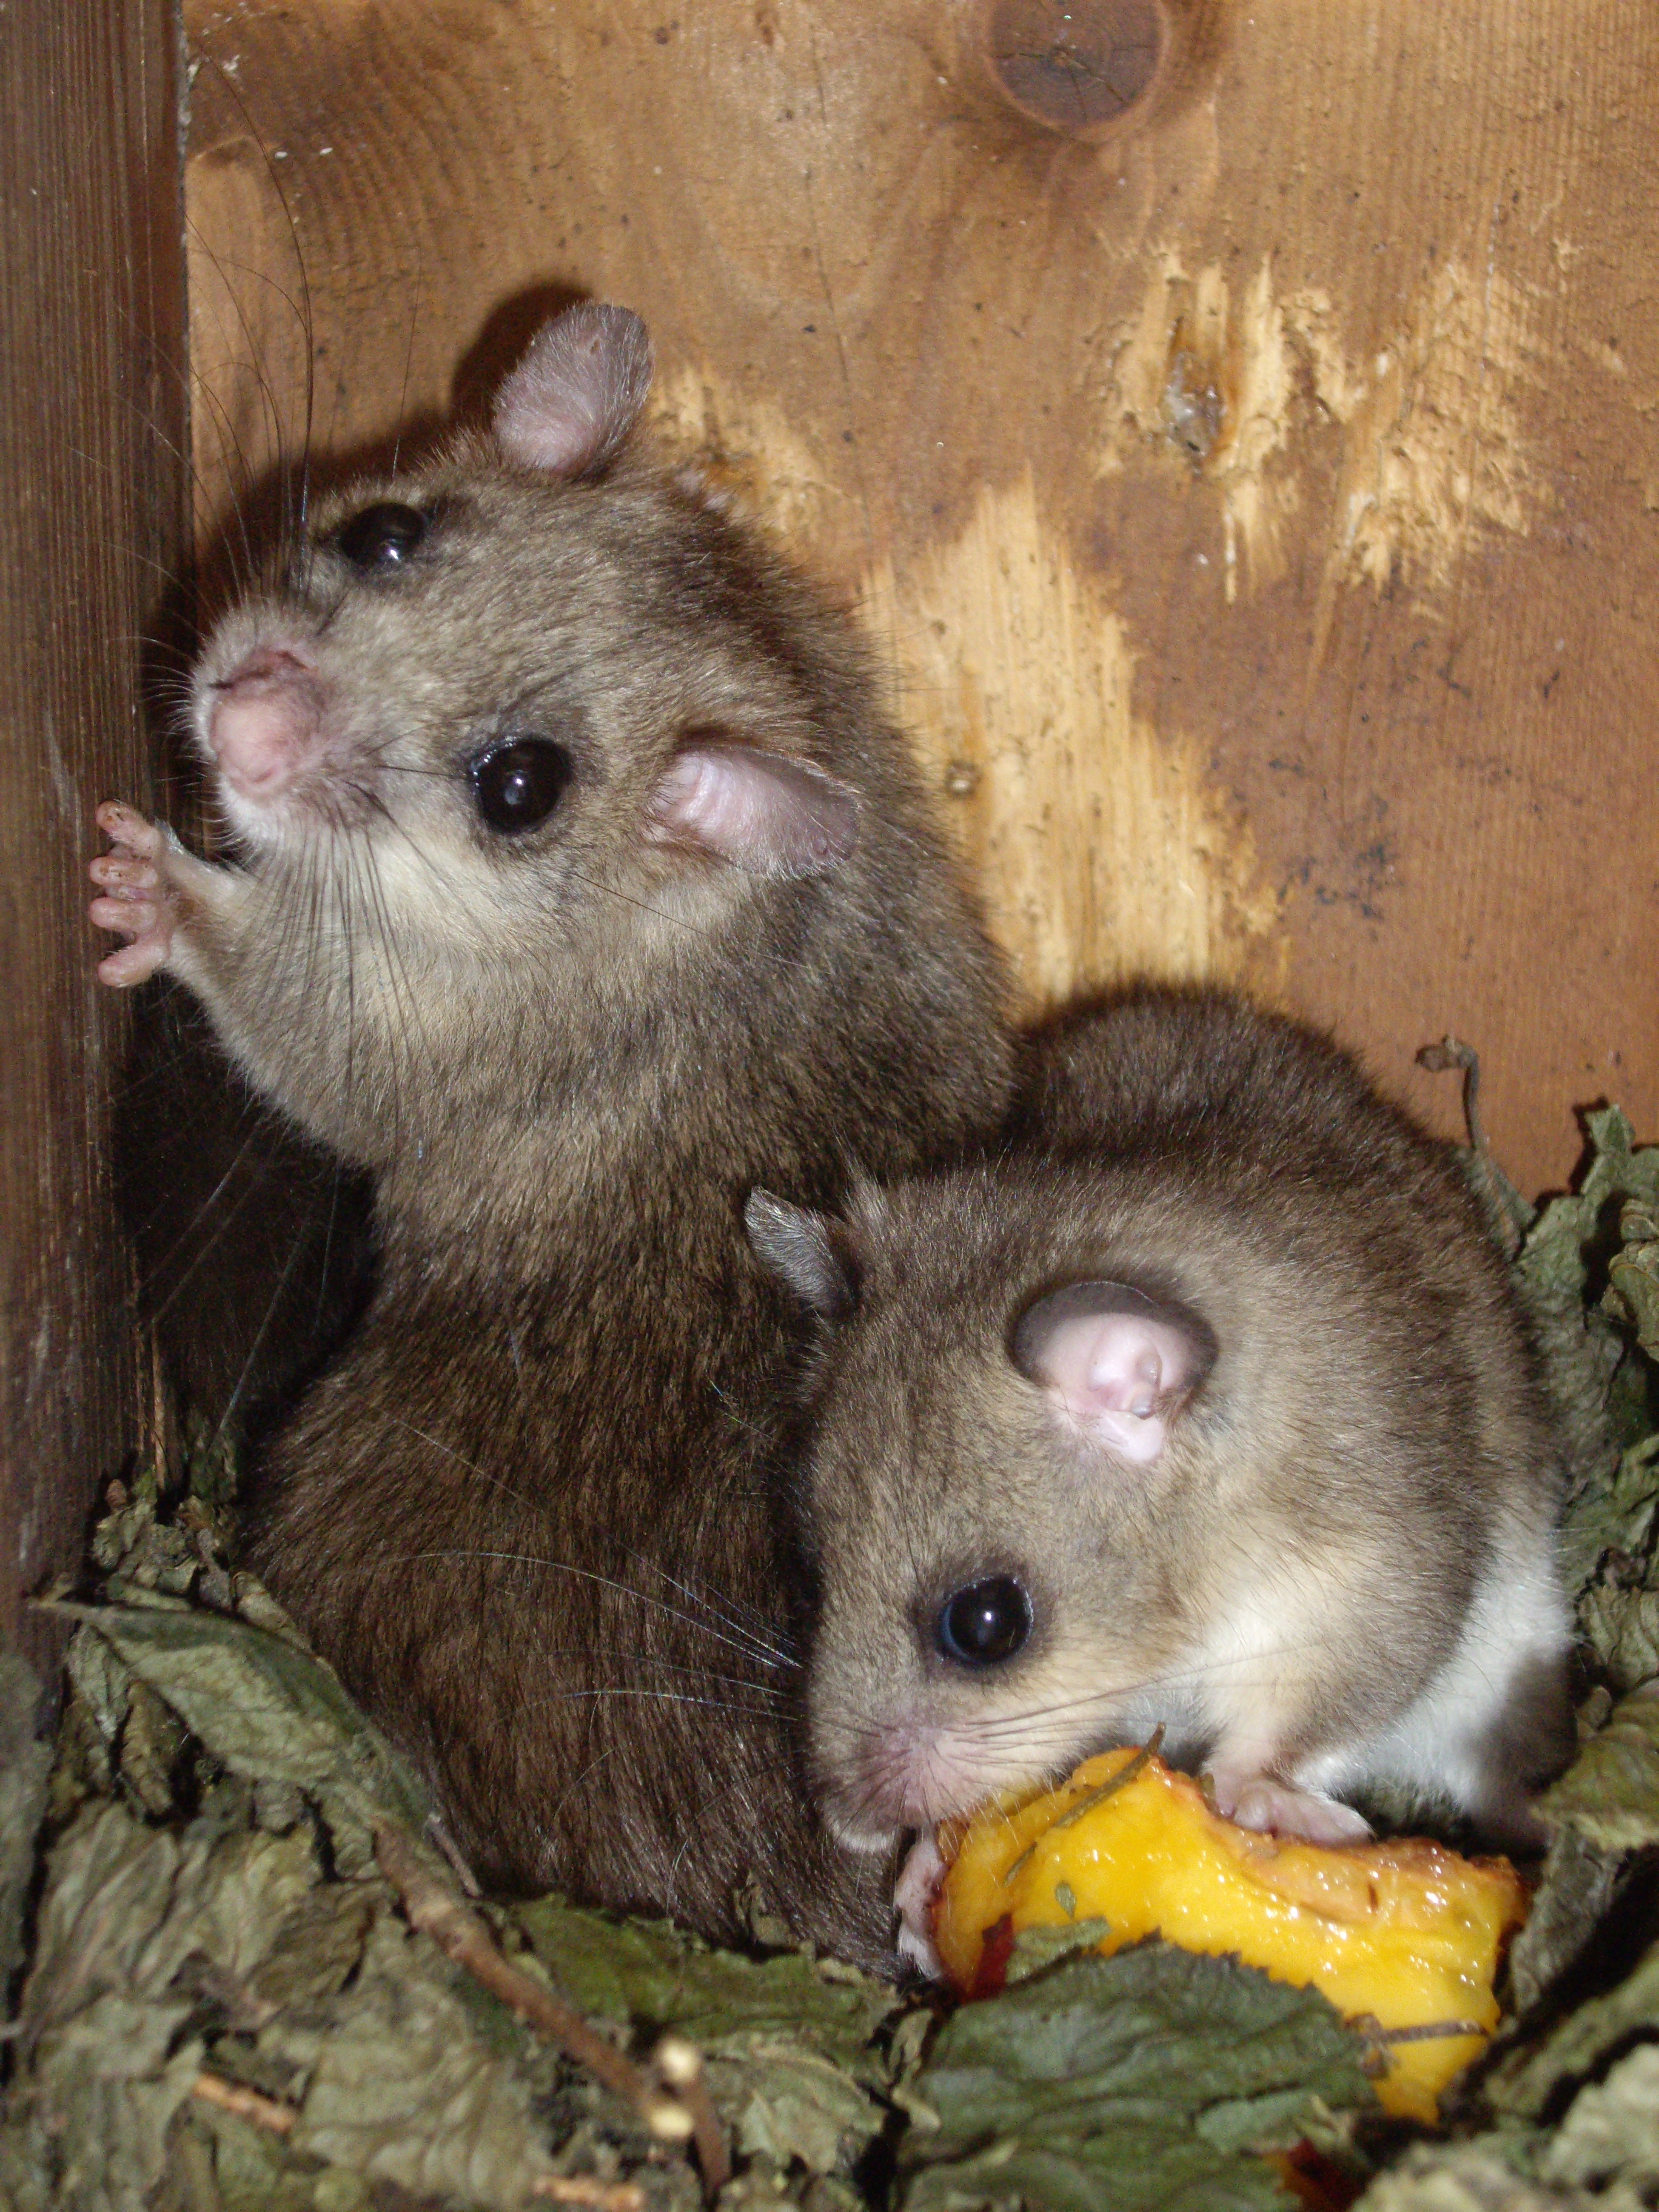
mouse, young, mammal, rodent, possum, baby, fauna, rat, whiskers, vertebrate, pest, marsupial, sleeper, gerbil, muroidea, muridae, virginia opossum, common opossum, dormouse